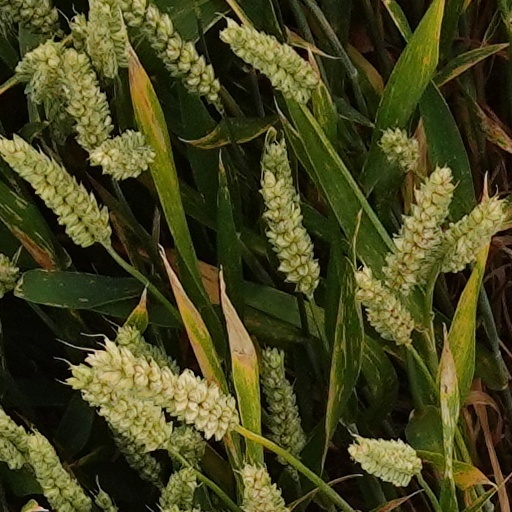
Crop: wheat